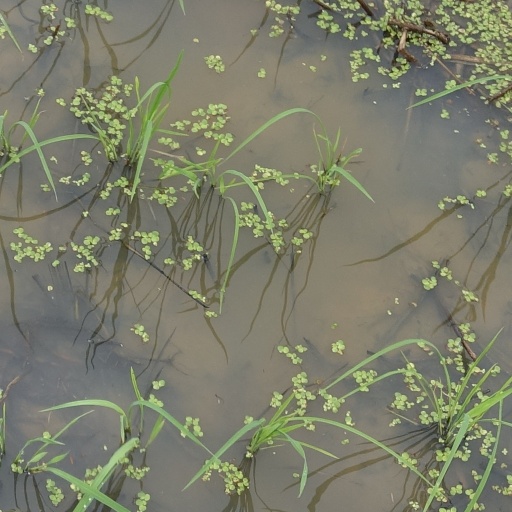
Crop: rice